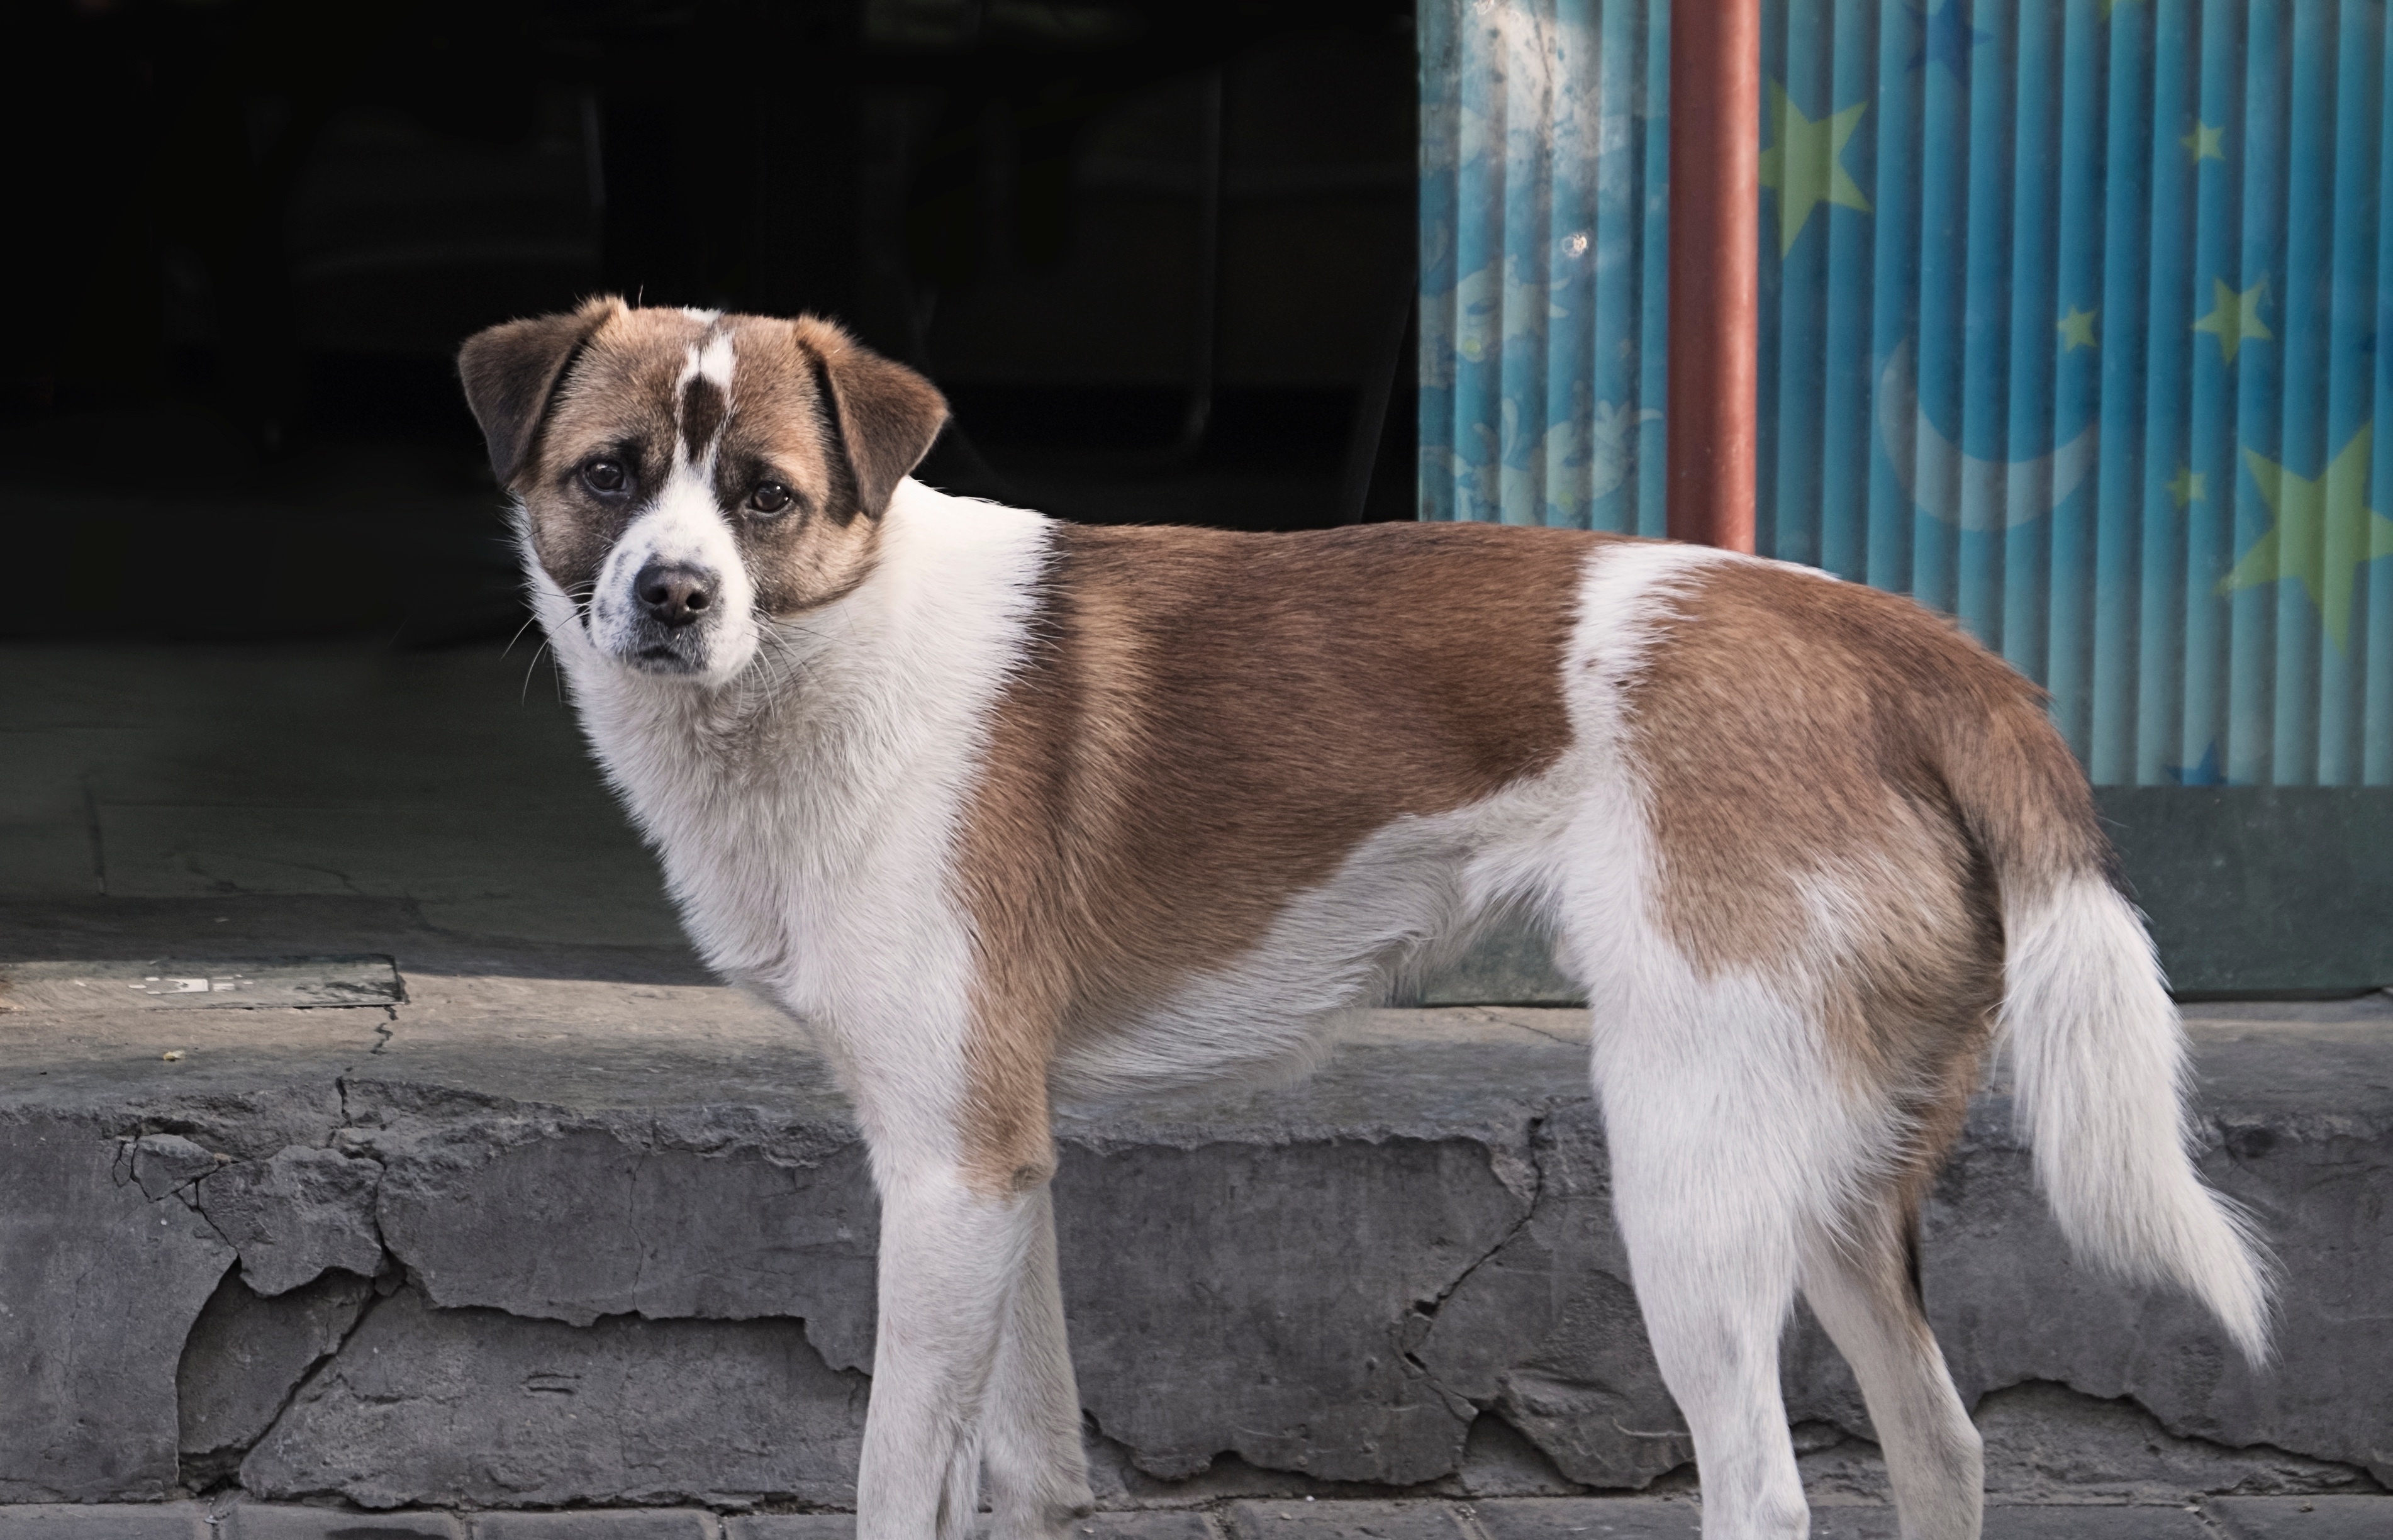
puppy, dog, mammal, vertebrate, dog breed, street dog, dog like mammal, carnivoran, dog breed group, dog crossbreeds, russell terrier, danish swedish farmdog, norwegian lundehund, canaan dog